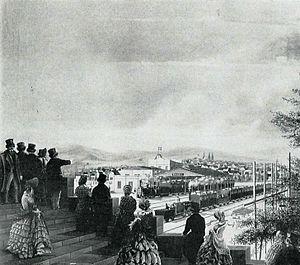
L'histoire du transport ferroviaire ou du chemin de fer en Suisse, est tout d'abord marquée par une profusion d'initiatives, dans le cadre du pouvoir donné aux cantons d'accorder ou non les concessions, puis par des fusions et regroupements, et enfin par la nationalisation du réseau au tournant du XXᵉ siècle.